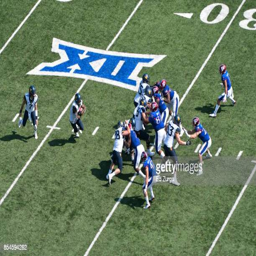
person of person runs against school sports team